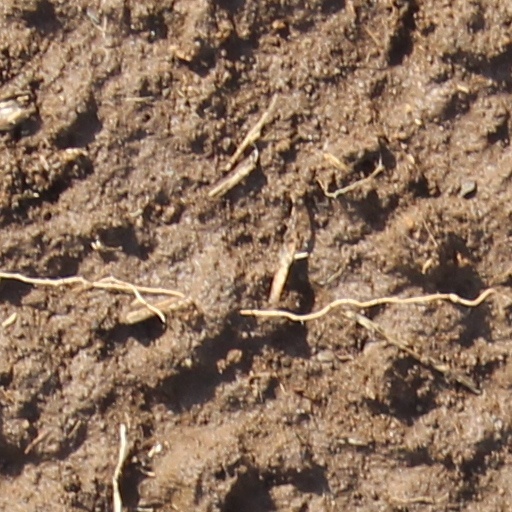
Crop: wheat